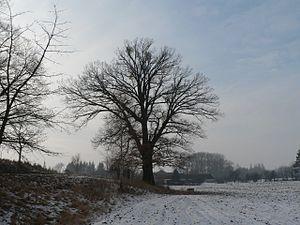
Třeština est une commune du district de Šumperk, dans la région d'Olomouc, en République tchèque. Sa population s'élevait à 384 habitants en 2018.